Valeri Domovchiyski

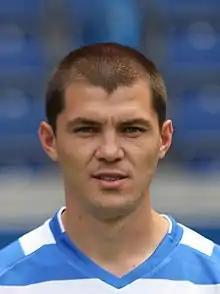
Domovchiyski with MSV Duisburg in 2012

Valeri Angelov Domovchiyski (born 5 October 1986) is a Bulgarian professional footballer who plays as a striker for Rakovski and also acts as manager.